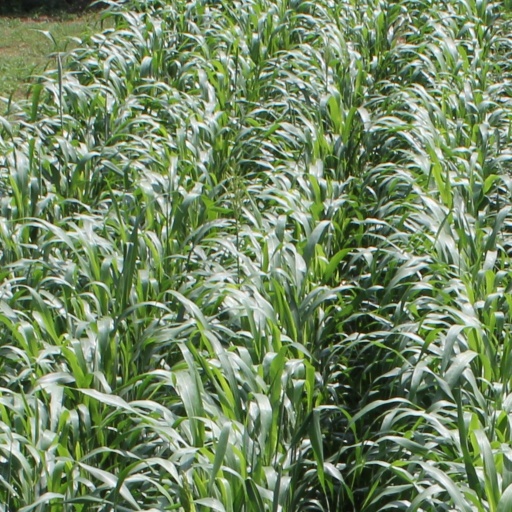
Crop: sorghum